Stanislav Prokofyev

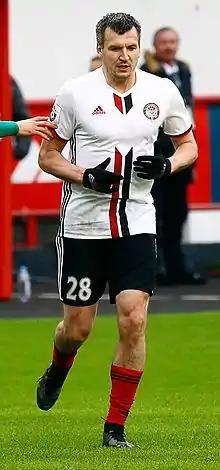
Prokofyev with Amkar in 2017

Stanislav Mikhailovich Prokofyev (born 15 February 1987) is a Russian former professional football player who played as a striker.